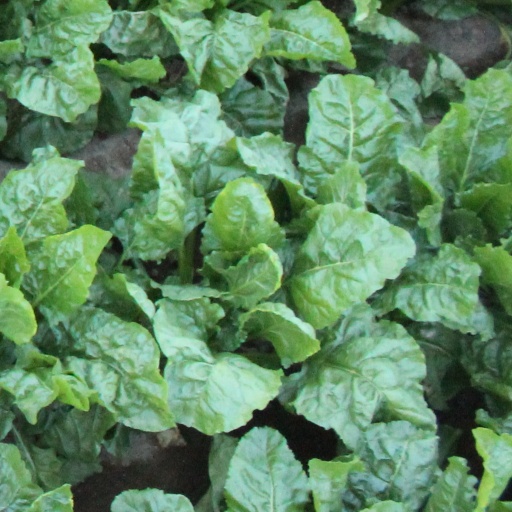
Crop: sugar beet